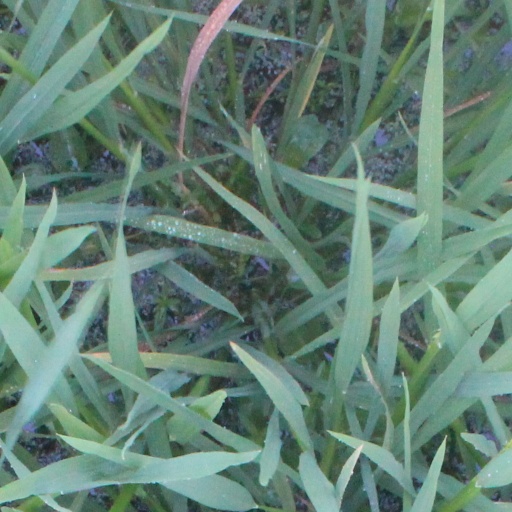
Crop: rice